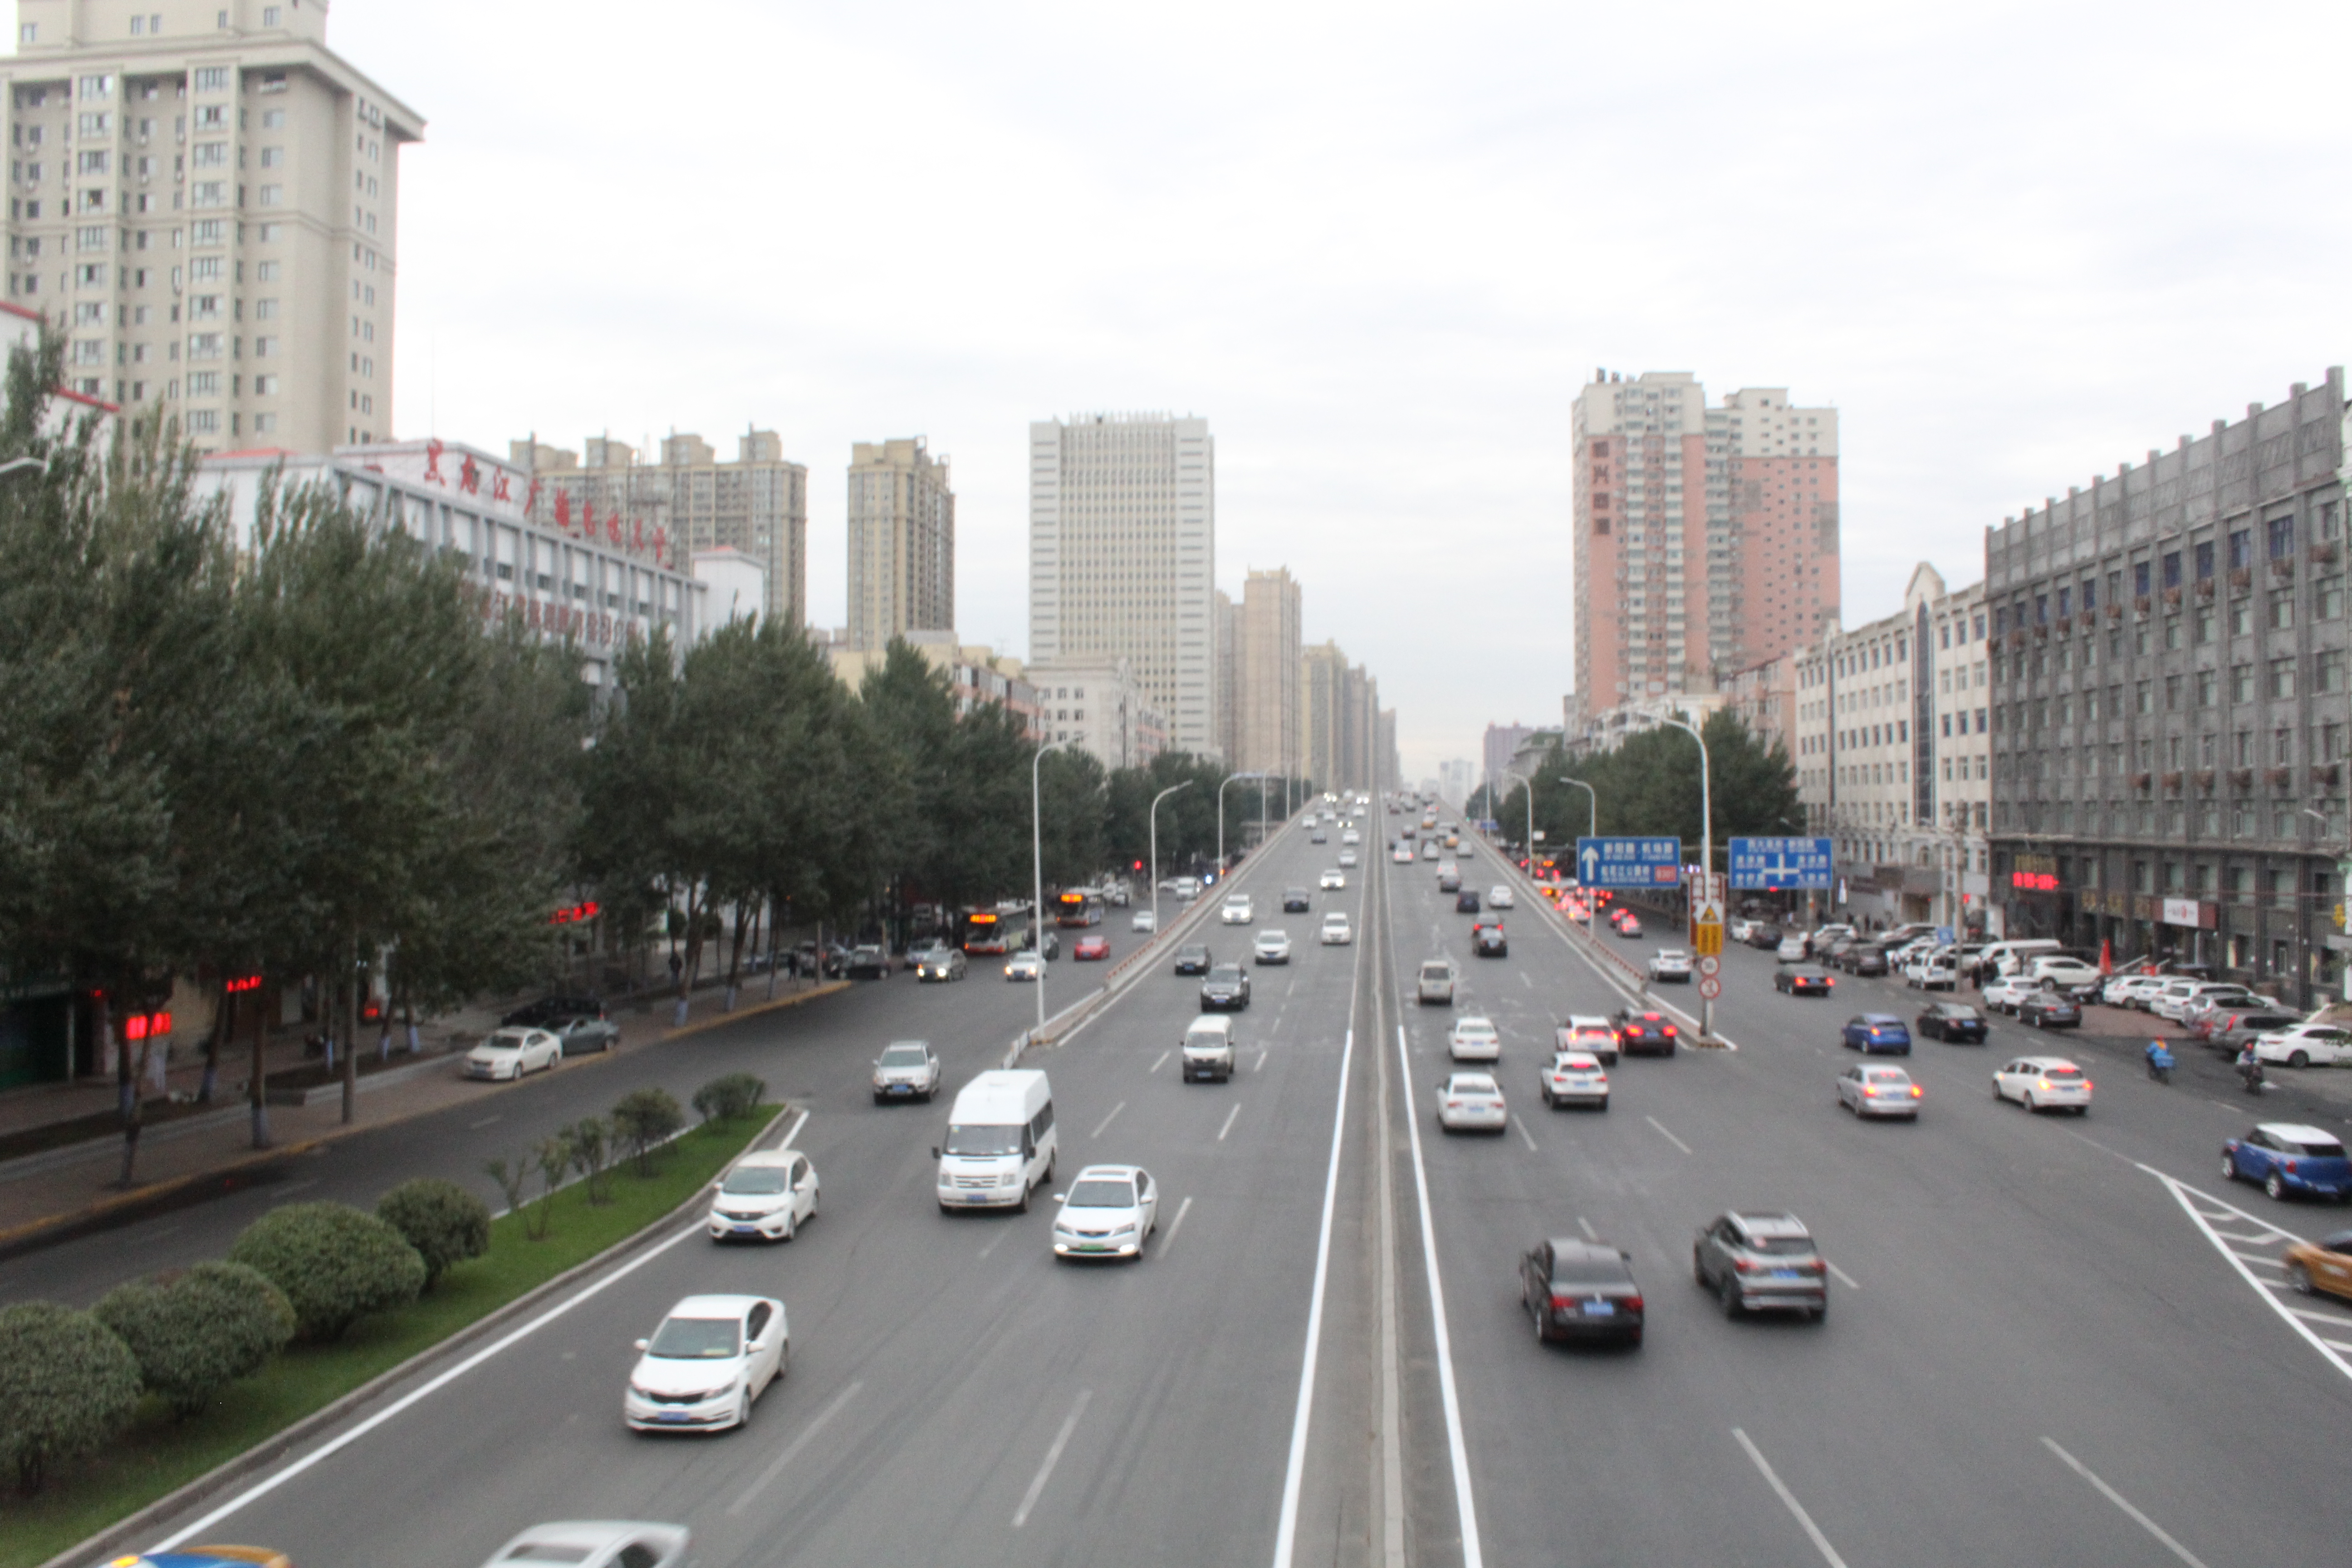
tourism, adventure, Beautiful Places, Pretty Places, environment, Interesting Places, harbin, museums, architecture, art, nature, museum, history, ancient history, china, asia, imperial palace, dynasty, beijing, forestry, forest, Green Photo, City of China, city, road, metropolitan area, urban area, thoroughfare, highway, lane, freeway, metropolis, downtown, human settlement, traffic, infrastructure, street, neighbourhood, transport, residential area, mode of transport, cityscape, urban design, tower block, nonbuilding structure, building, asphalt, skyscraper, suburb, vehicle, shoulder, mixed use